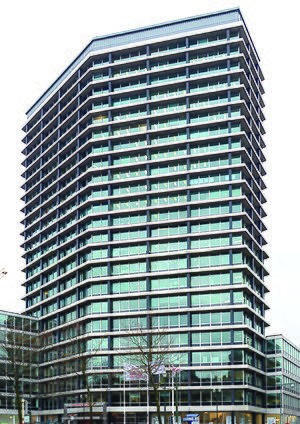
Tour Trieste, construite en 1966 par les architectes André et Jean Polak
La Tour Louise, aussi appelé Tour Generali ou Tour Trieste, est un immeuble de bureaux de style international situé sur l'avenue Louise à Ixelles, réalisé par les architectes André et Jean Polak, entre 1963 et 1965.
André et Jean Polak, fils de Michel Polak auteur de la Villa Empain à Bruxelles, sont à l’origine d’un grand nombre de bâtiments principalement à Bruxelles et en Belgique dont l’emblématique Atomium construite en 1958 en collaboration avec l’ingénieur André Waterkeyn. Ils participèrent activement à la transformation de Bruxelles après la Seconde Guerre Mondiale en travaillant pour la promotion immobilière.
Liste de gratte-ciel de Bruxelles